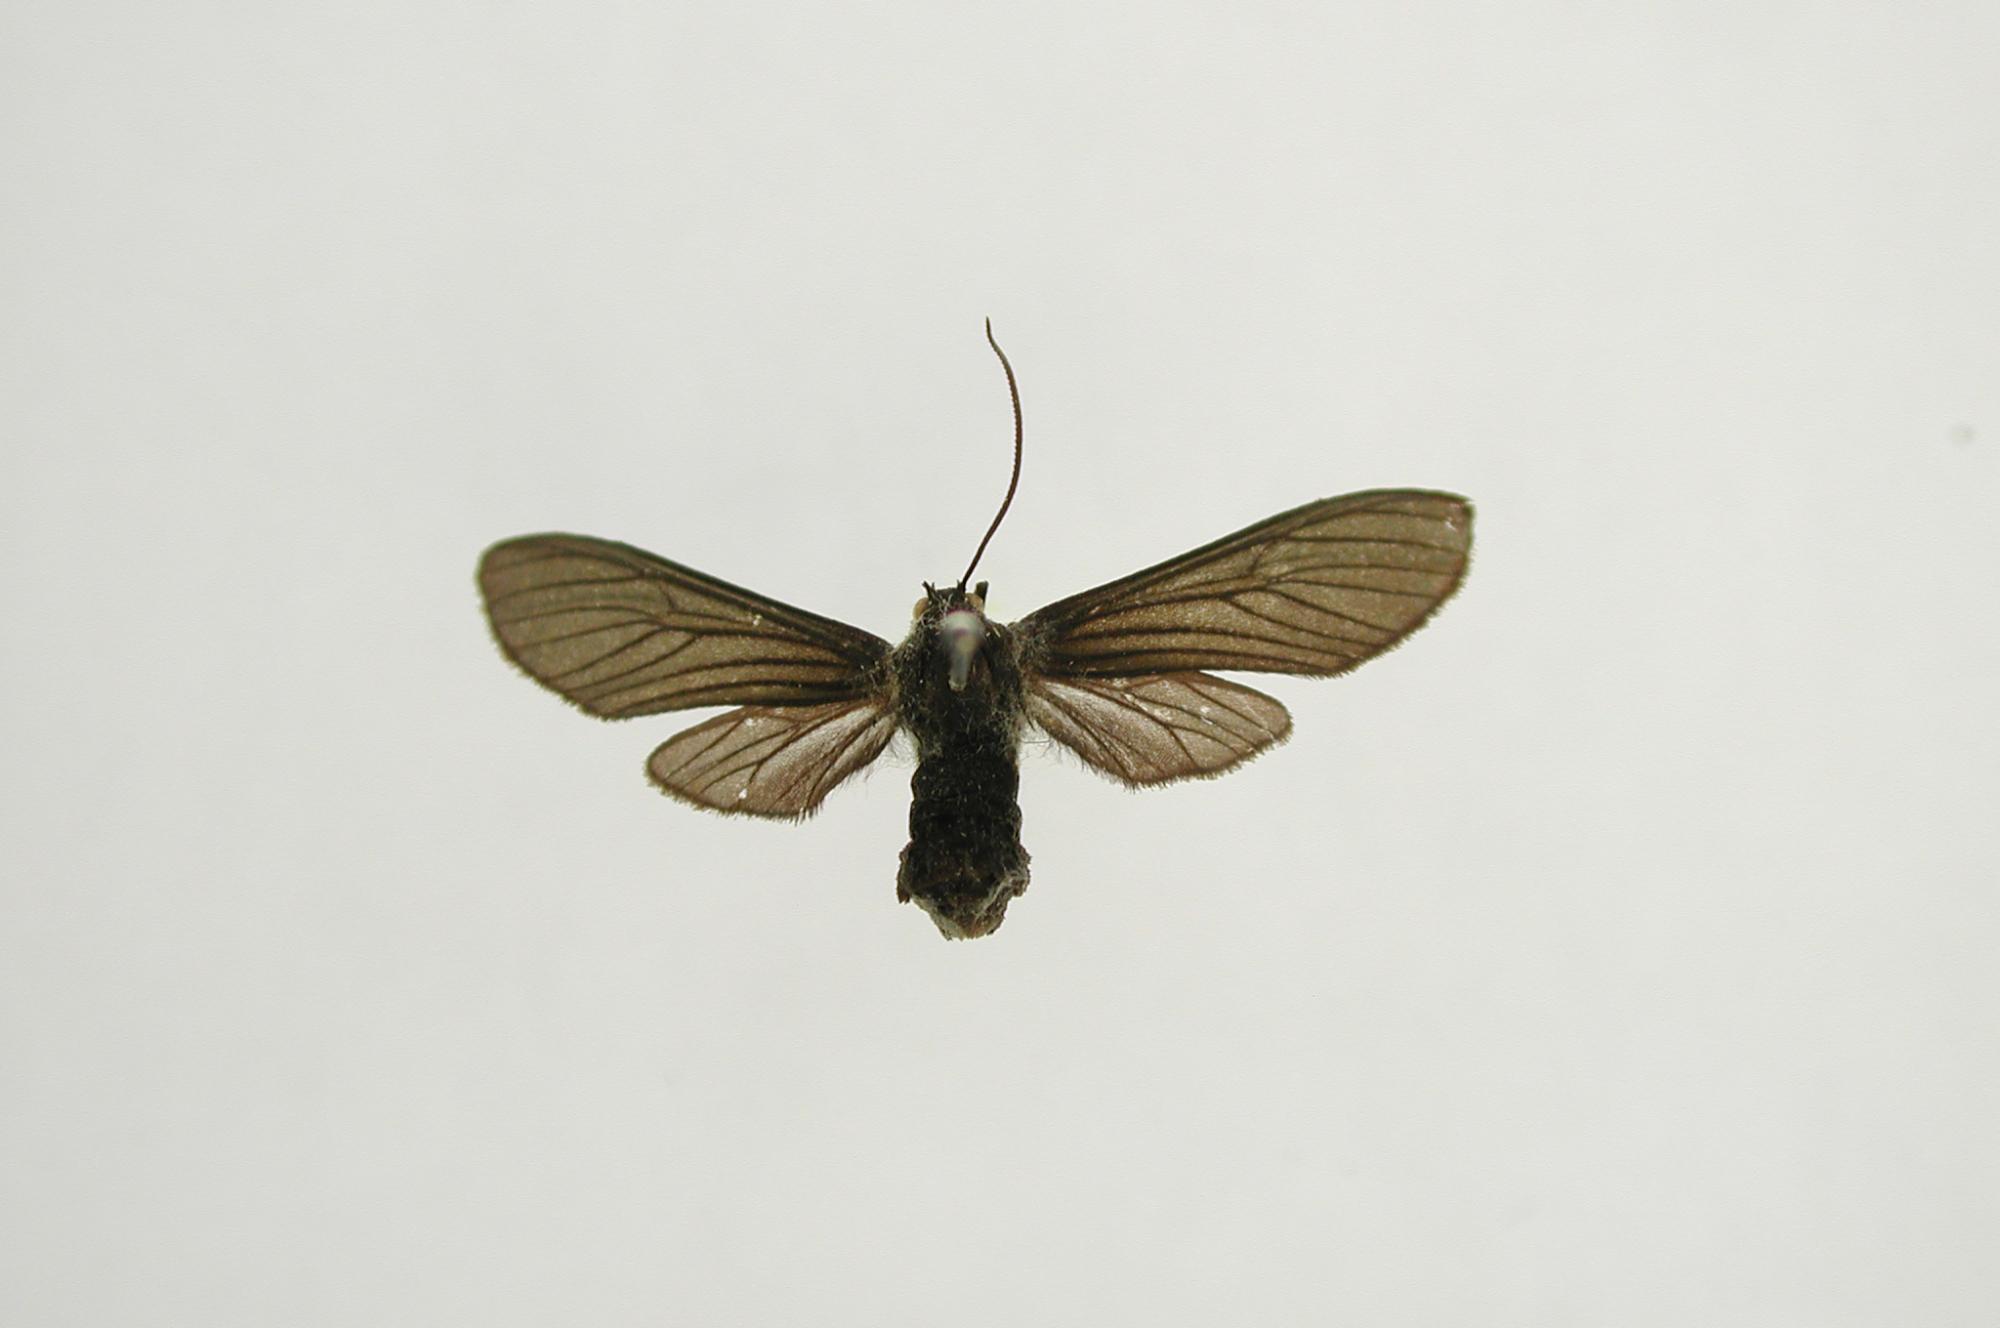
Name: Chloropsinus aenetus
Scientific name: Chloropsinus aenetus Schaus, 1896
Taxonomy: Animalia, Arthropoda, Insecta, Lepidoptera, Arctiidae
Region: [Not Stated]
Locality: Castro, [Not Stated], Paraná, Brazil
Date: [Not Stated]